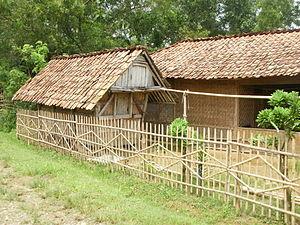
Maison en bambou dans la région de Bekasi, Java Ouest, Indonésie (photo prise en 2011)
La construction en bambou consiste à utiliser du bambou comme matériau de construction pour édifier différents types de constructions, qu'il s'agisse d'échafaudages, de ponts ou d'habitations.
L'économie du bambou est un secteur économique basé sur l'exploitation du bambou, par la transformation industrielle ou artisanale des tiges ligneuses de certaines espèces de bambous, par la récolte et la commercialisation de jeunes pousses comestibles, ou par la culture de bambous à diverses fins. Pour des raisons climatiques, cette activité se développe en quasi-totalité dans des pays en voie de développement des zones climatiques tropicales et subtropicales. Les bambous, dont on connait plus de 75 genres et 1500 espèces, constituent le principal groupe de la famille des Poaceae. Près des deux tiers de ces espèces sont originaires de l'Asie du Sud-Est, 32 % croissent en Amérique latine, et le reste en Afrique et en Océanie. En Amérique du Nord, il existe trois espèces de bambous indigènes, contre 440 en Amérique du Sud.